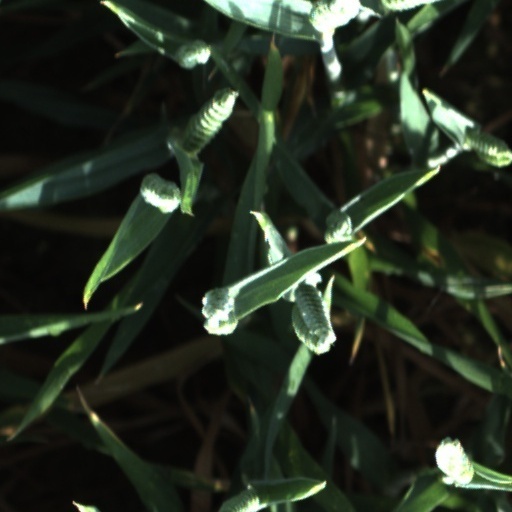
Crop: wheat